Dave Kingman

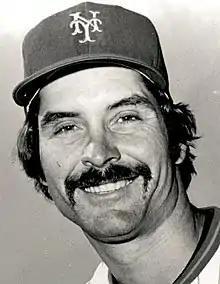
Kingman with the New York Mets,

David Arthur Kingman (born December 21, 1948), nicknamed "Kong", "King Kong", and "Sky King", is an American former Major League Baseball left fielder, first baseman, third baseman, and designated hitter who was a three-time MLB All-Star with 442 career home runs and 1,210 runs batted in (RBI) in 16 seasons. In his career, Kingman averaged a home run every 15.11 at bats, tied for 19th best all-time.